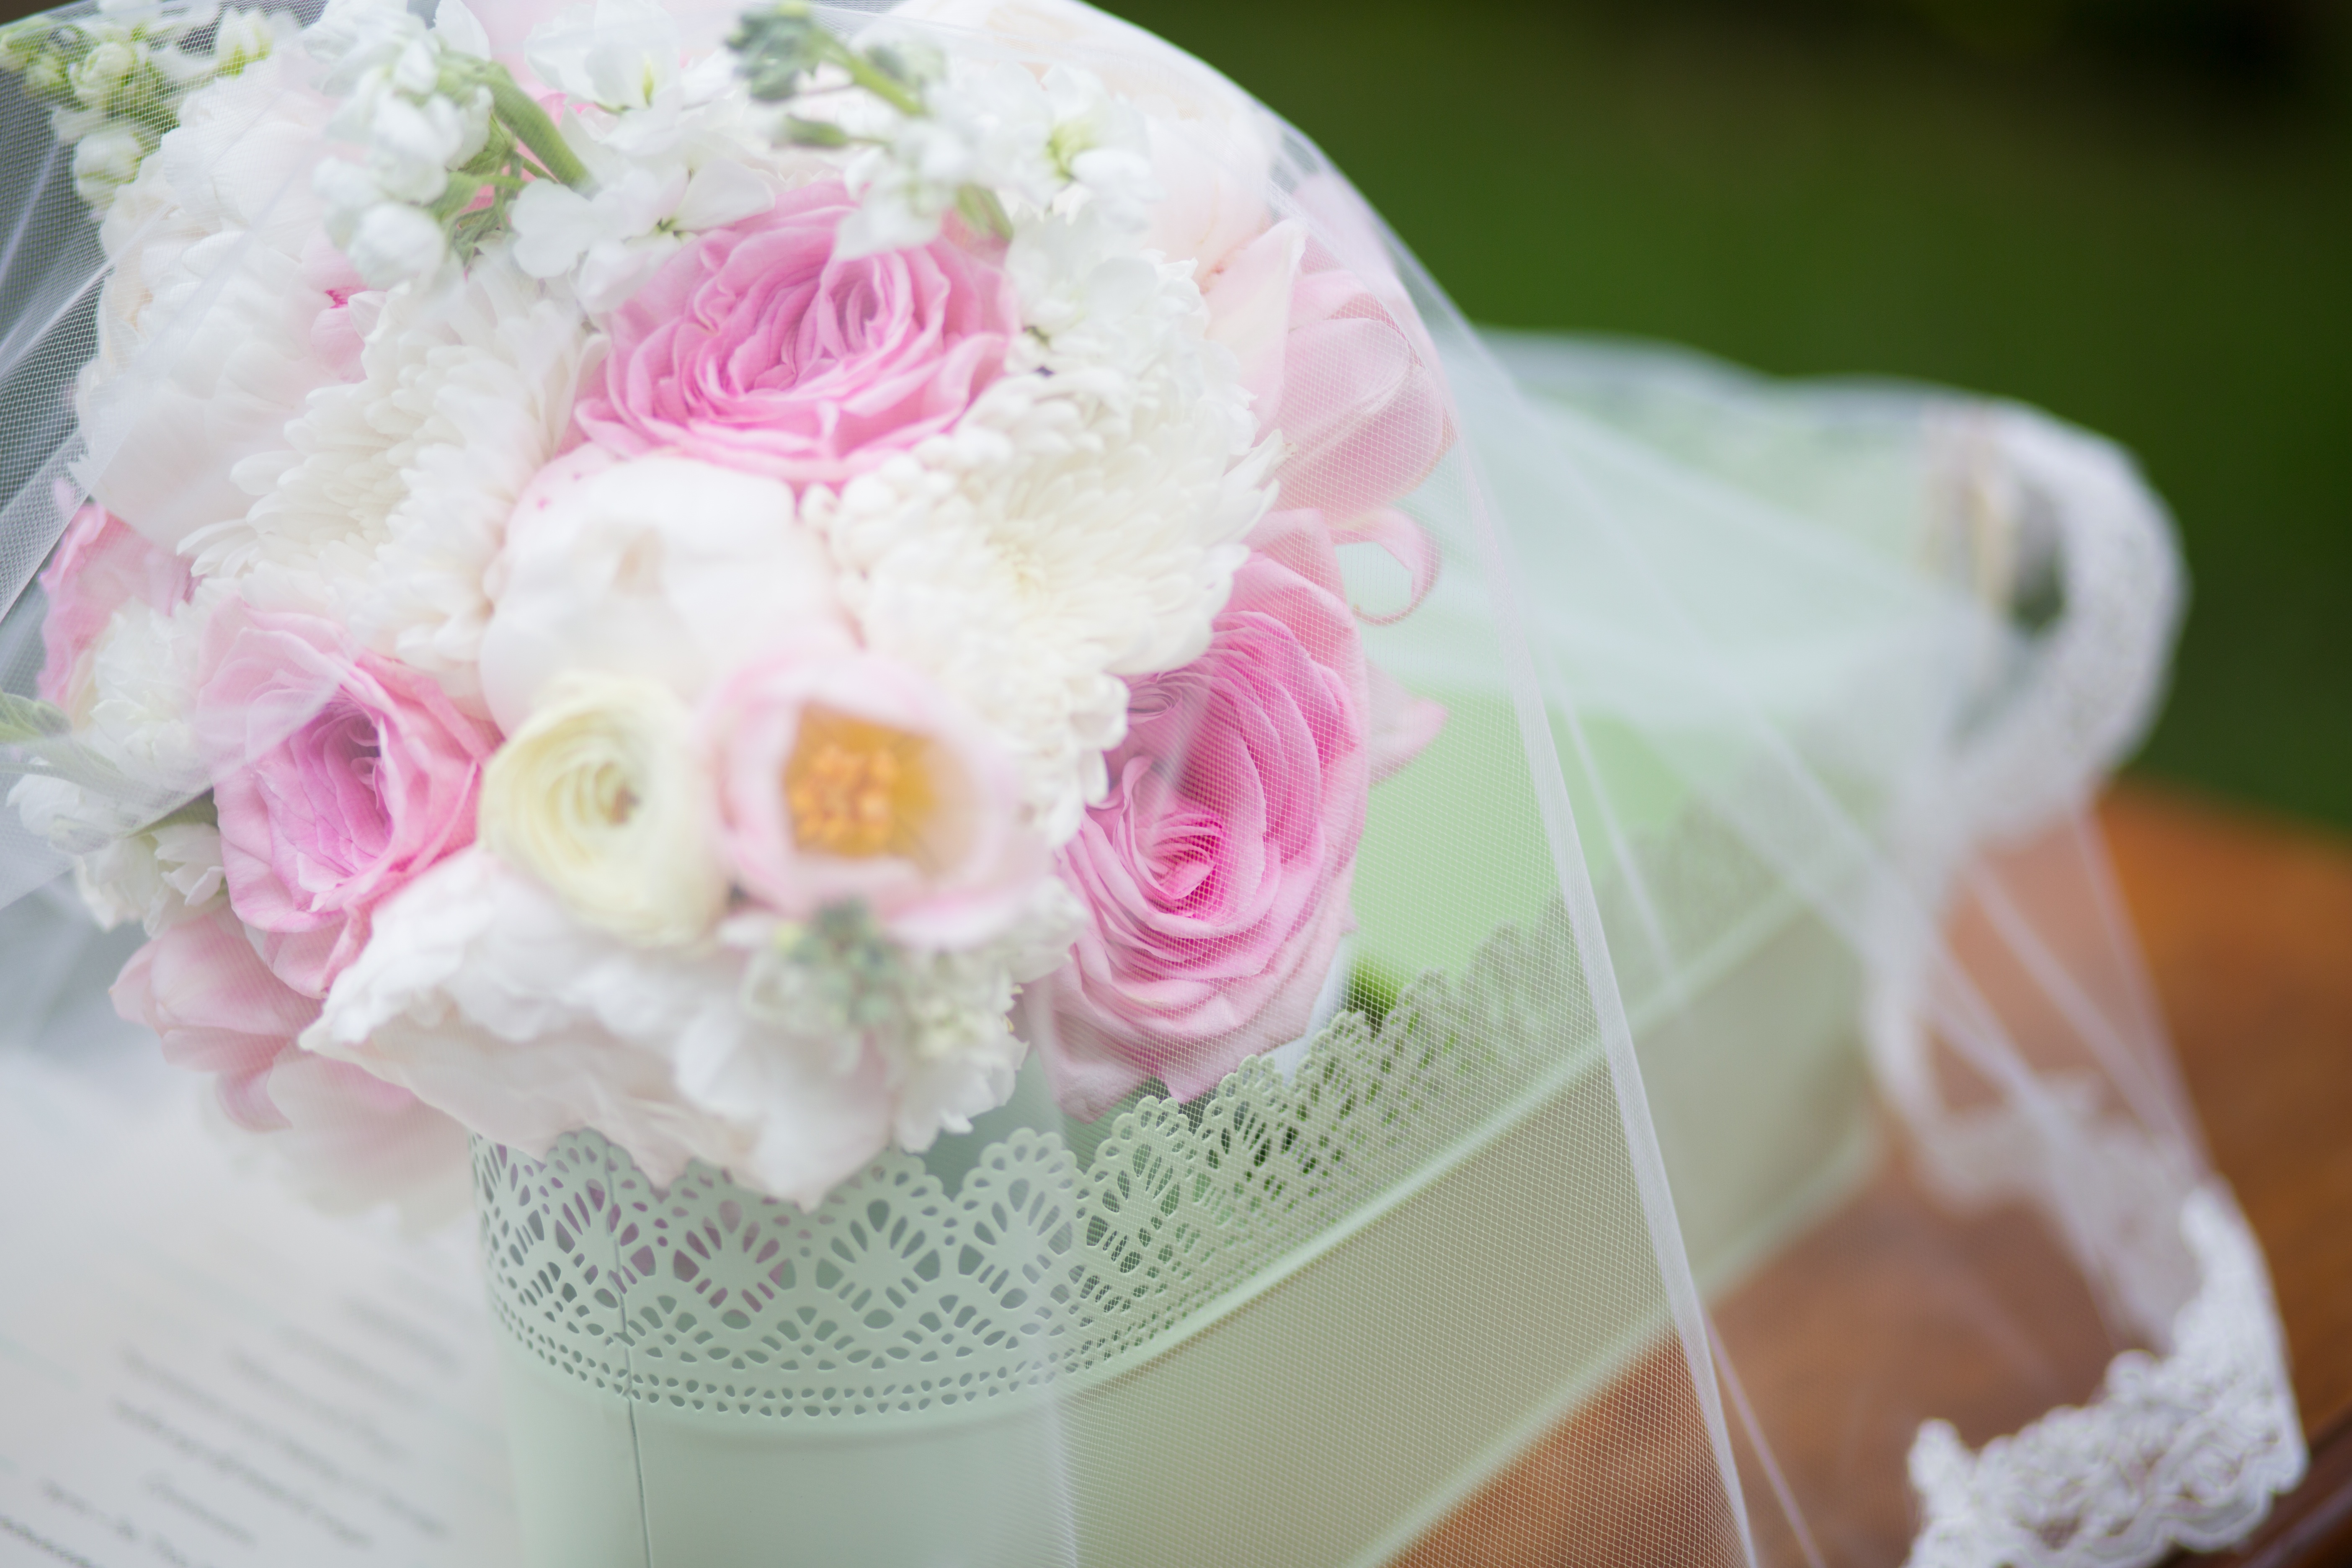
plant, flower, petal, pink, bride, floristry, peony, flower bouquet, floral design, flower arranging